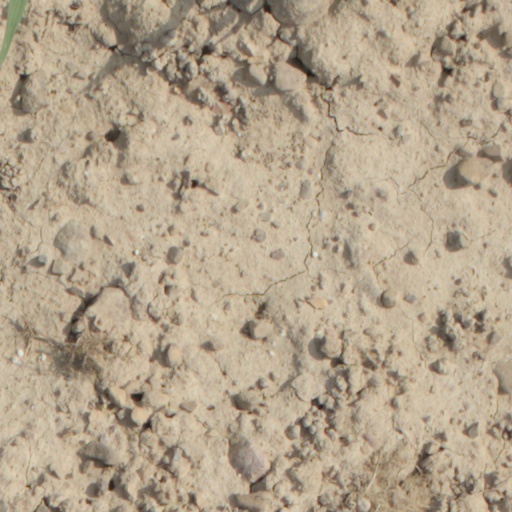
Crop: wheat